Cranioplasty

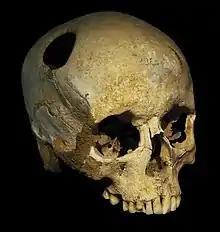

The earliest cranioplasty operation is dated to 3000 BC in the Pre-Columbian Peruvian civilisation, where precious metals, gourds, and shells were found next to trepanned skulls in graveyards, suggesting that cranioplasty had been performed. In the Paracas region of present-day Peru, a skull from 2000 BC with a thin plate of gold covering a cranial defect was found. Moreover, defective skulls were found covered with coconut shells or palm leaves in ancient tribes of the Polynesian Islands. Sanan and Haines stated that the materials being used for cranioplasty were associated with the status of the patient.